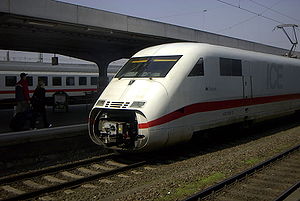
Intercity-Express / ICE's historie / Anden generation
ICE 2 med åben koblingsdække.
"InterCityExpress, eller bare ICE, er et system af højhastighedstog, der primært kører i Tyskland og dets nabolande. Toget, der er Deutsche Bahns flagskib, er også den højeste produktkategori fra DB Fernverkehr. Brand-navnet ""ICE"" er blandt de bedst kendte i Tyskland med et kendskab blandt befolkningen tæt på 100% ifølge DB.